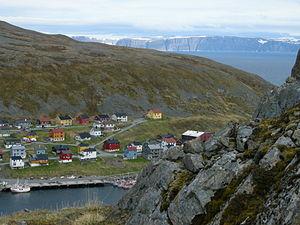
Nordvågen est un village du comté de Finnmark, dans le nord de la Norvège.